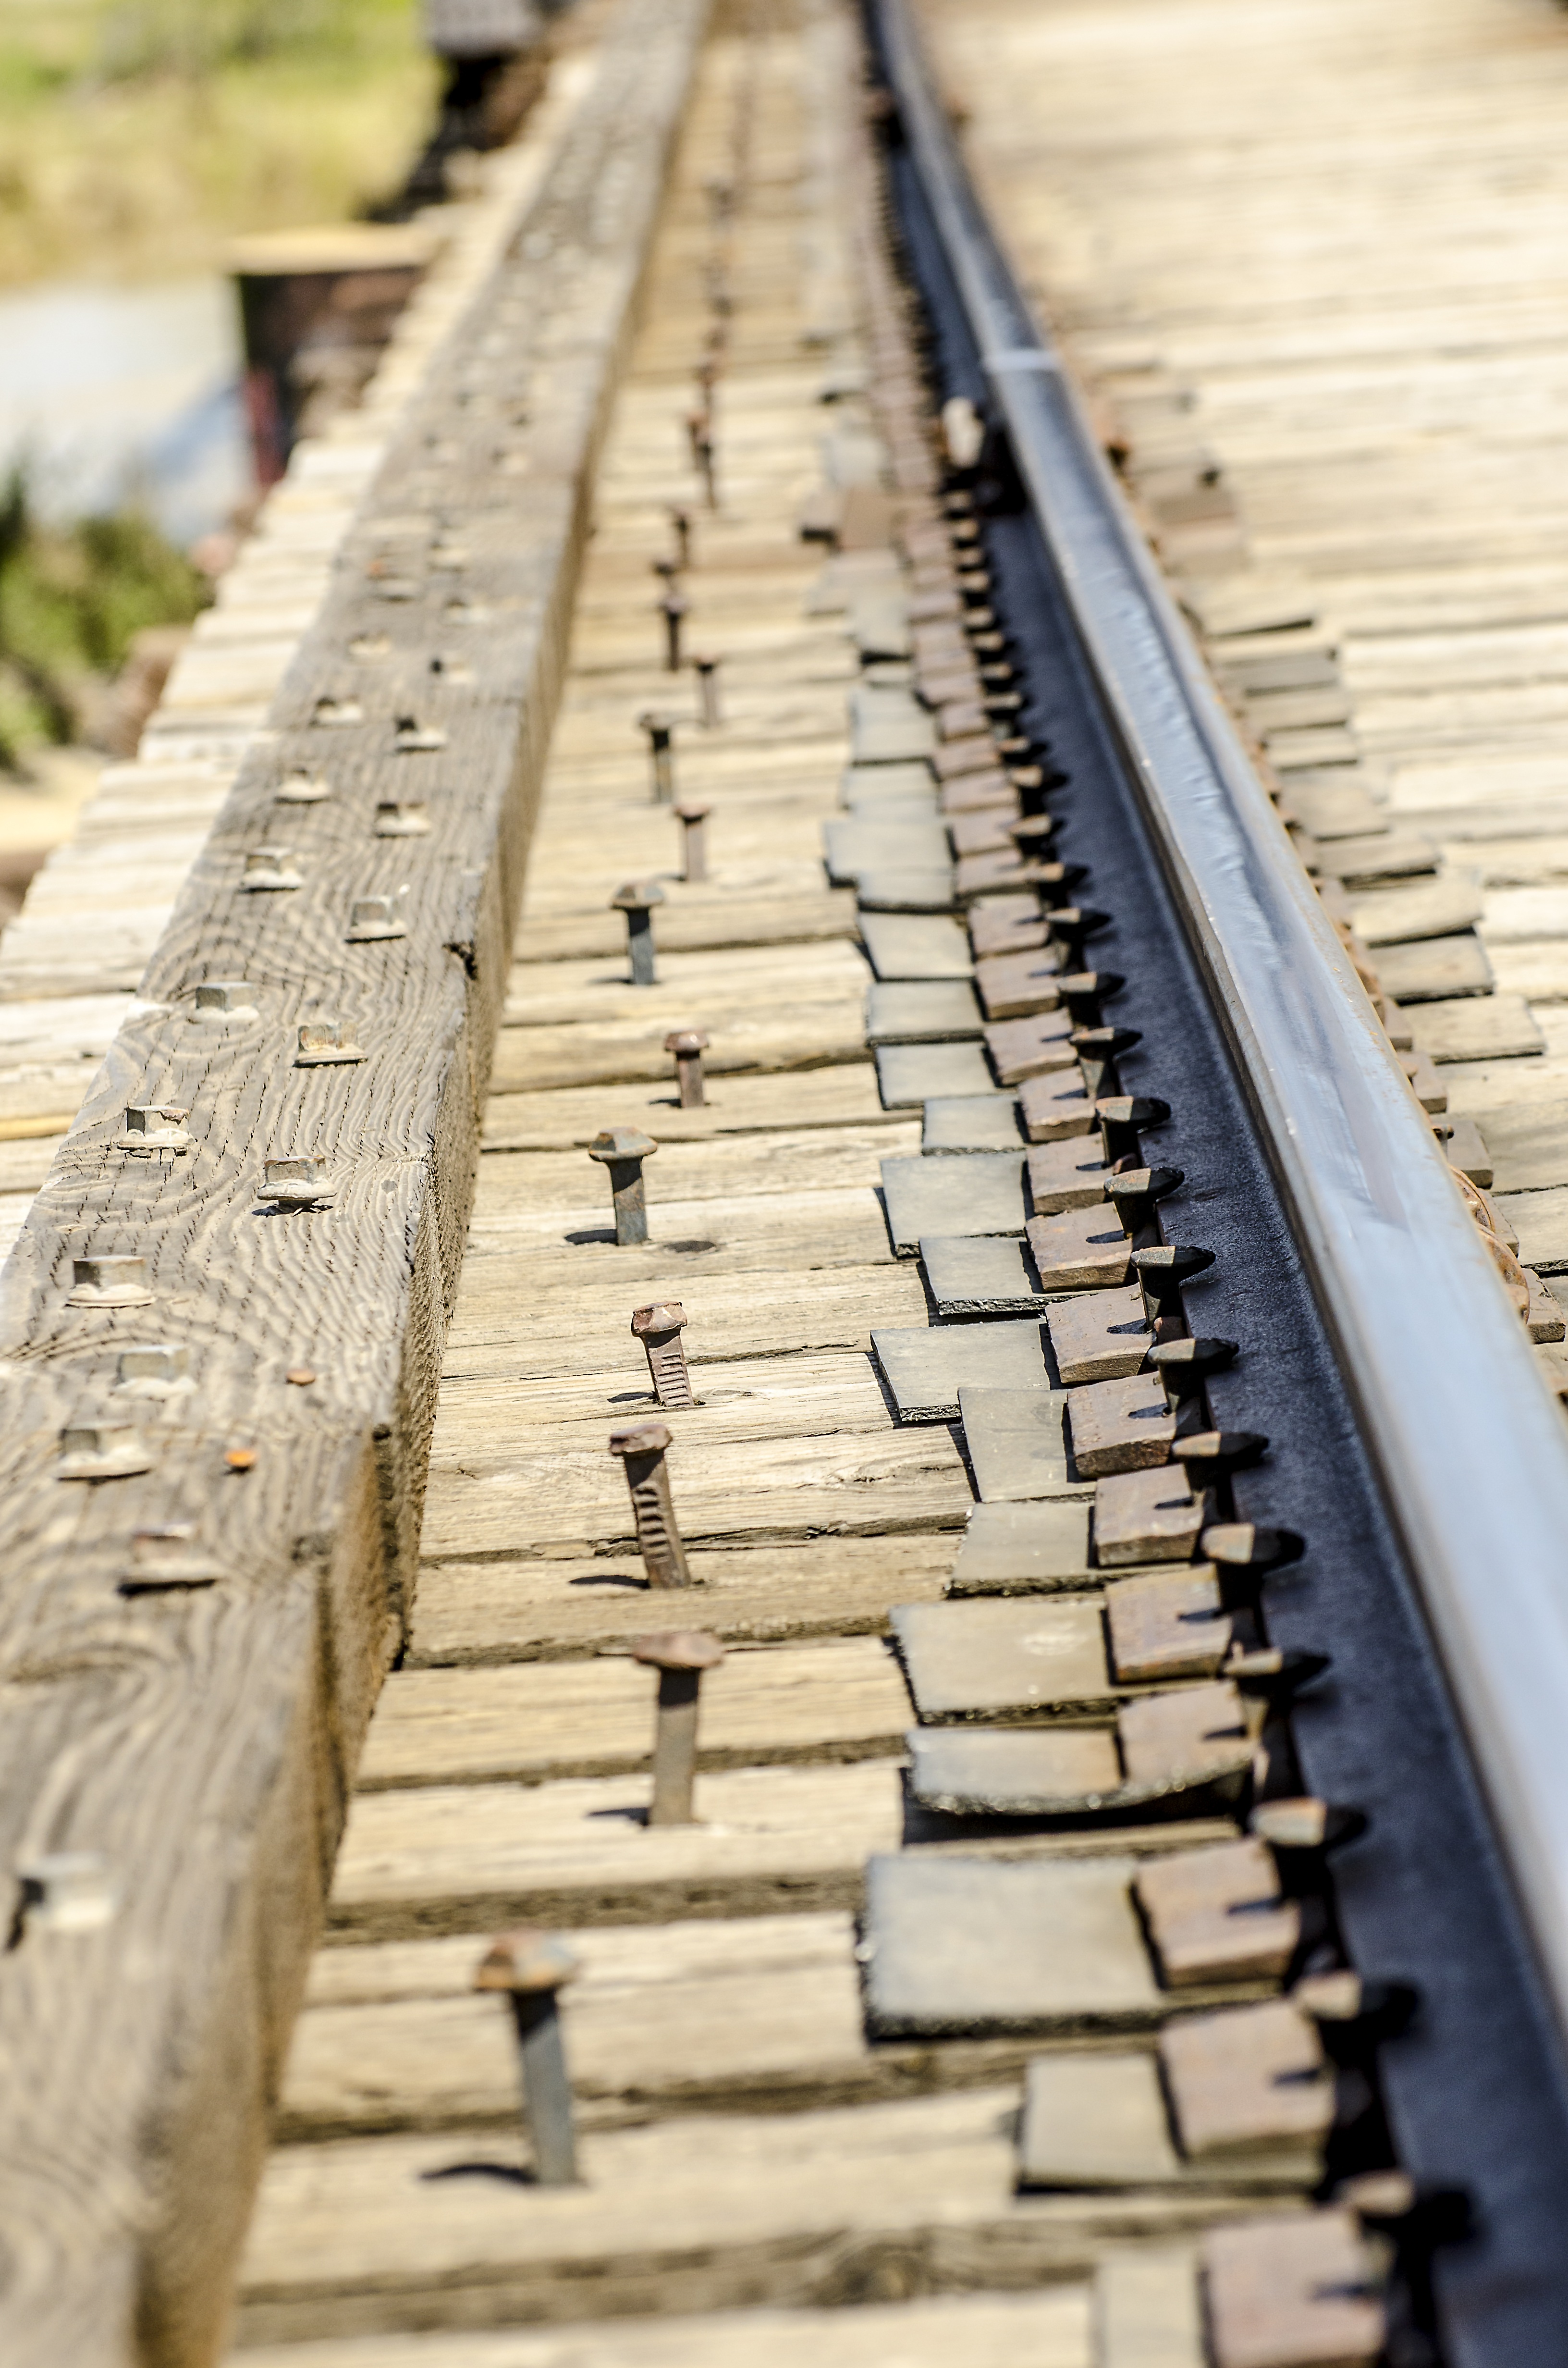
wood, track, railway, railroad, road, perspective, old, rail, train, travel, steel, transportation, transport, line, metal, industrial, way, iron, train tracks, railroad tracks